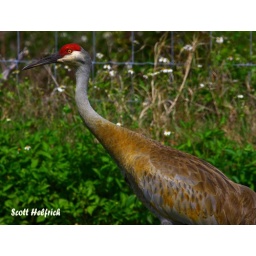
Nothern Sandhill Cranes, The Cranes that stay here in Florida all year are all gray feathered, the northerners are brown feathered.